Leandro Locsin

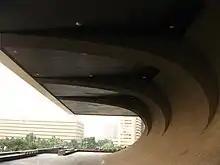
Cantilevers supporting the façade of the "Tanghalang Pambansa"

In 1955, Fr. John Delaney, S.J., then Catholic Chaplain at the University of the Philippines - Diliman, commissioned Locsin to design a chapel with an open plan and can easily accommodate 1,000 people. The Church of the Holy Sacrifice is the first round chapel in the Philippines to have an altar in the middle, and the first to have a thin shell concrete dome. The floor of the church was designed by Arturo Luz, the Stations of the Cross by Vicente Manansala and Ang Kiukok, and the cross by Napoleon Abueva, all of whom are now National Artists. Alfredo L. Juinio served as the building's structural engineer. Today, the church is recognized as a National Historical Landmark and a Cultural Treasure by the National Historical Institute (now the "National Historical Commission of the Philippines") and the National Museum, respectively.